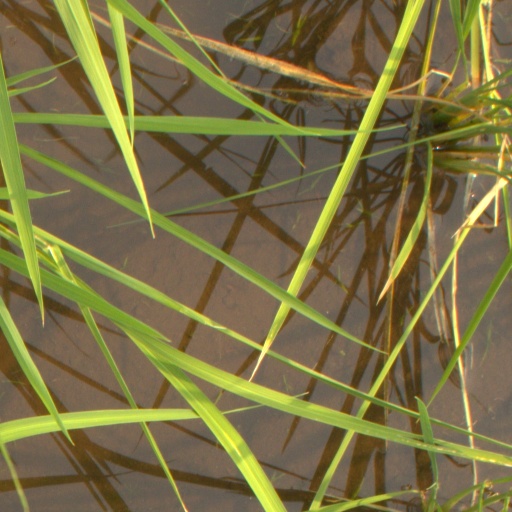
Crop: rice